Katsuraoka Station

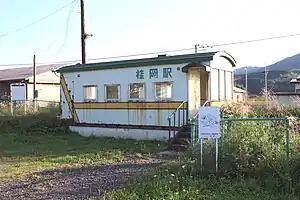
Katsuraoka Station, September 2008

was a railway station on the Esashi Line in Kaminokuni, Hokkaido, Japan, operated by Hokkaido Railway Company (JR Hokkaido). It opened in 1936 and closed in May 2014.